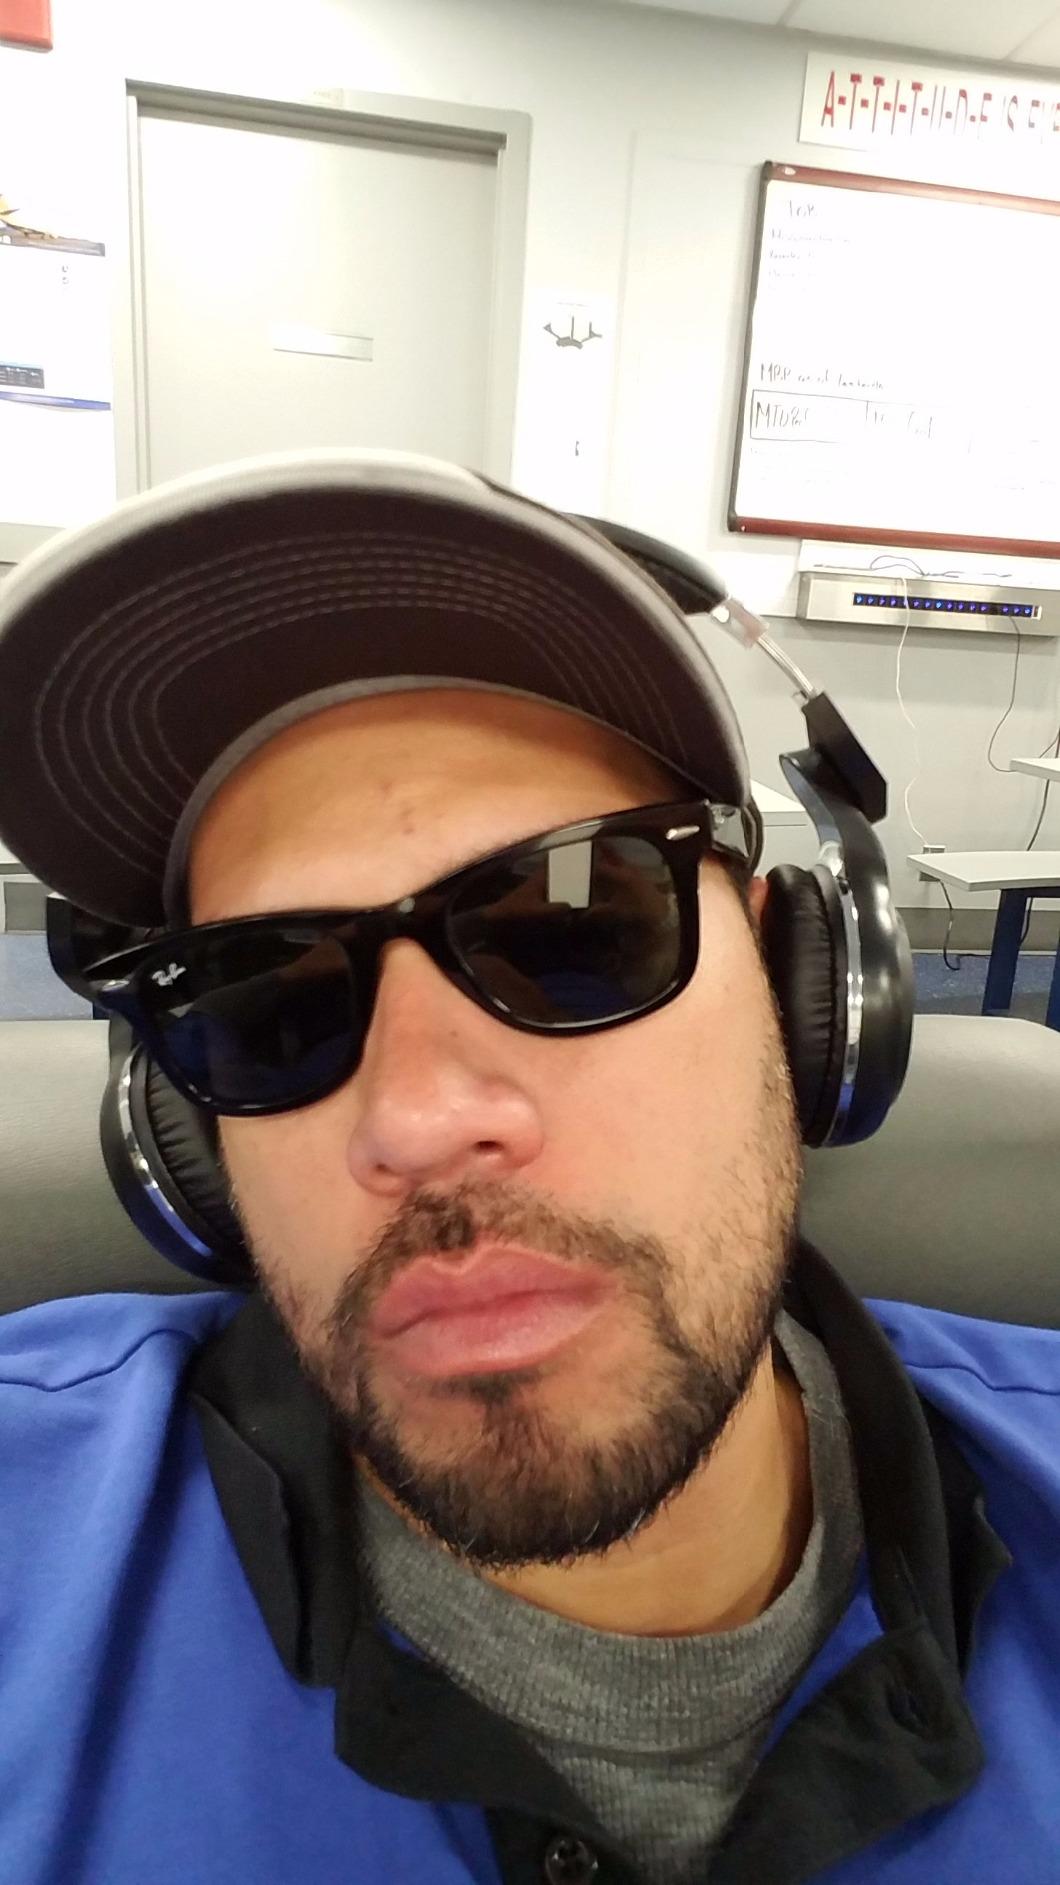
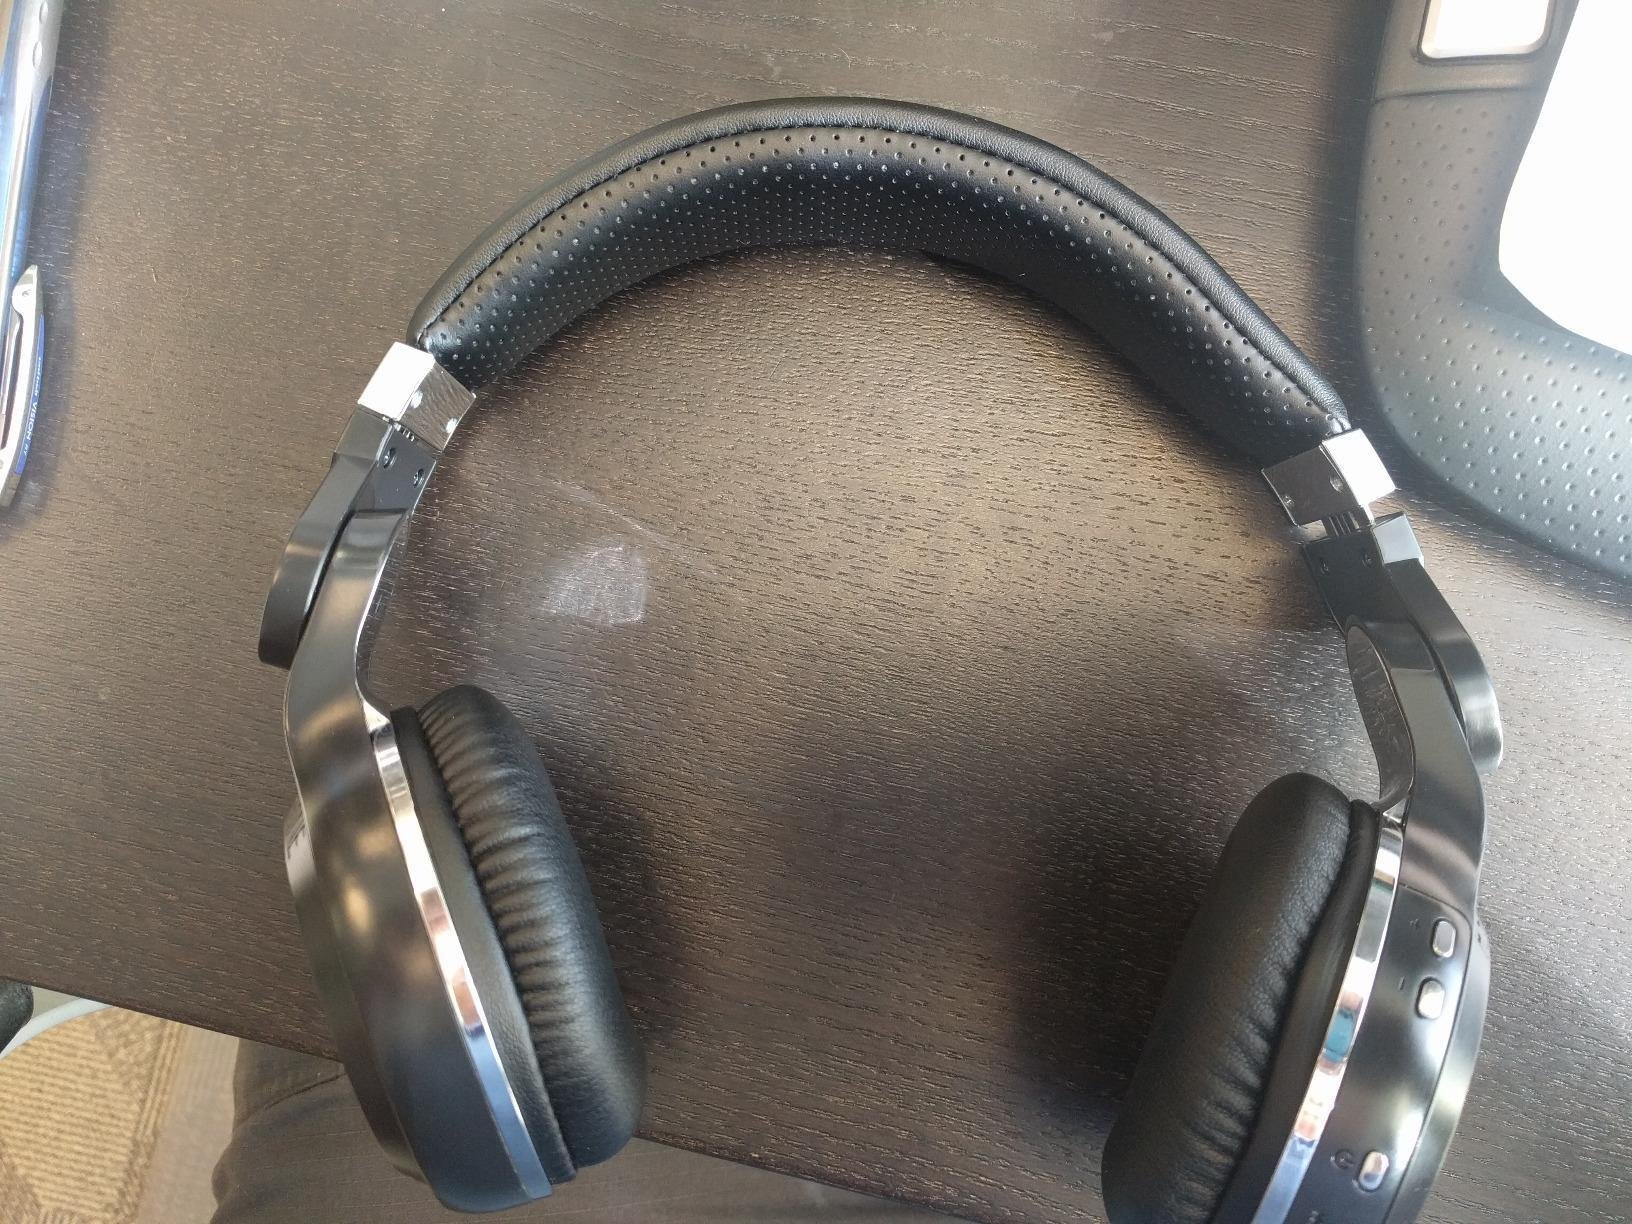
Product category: headphones
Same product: yes